History of Tampa, Florida

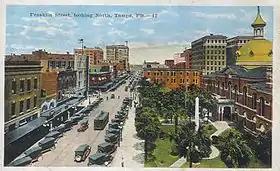
A view north along Franklin Street, 1922.

Starting in the late 1880s, many Italian and Sicilians also arrived. These new arrivals had difficulty breaking into the insular cigar businesses, so many opened businesses and shops that catered to the cigar workers. By the 1890s, this ethnic group numbered about 3,500 people.